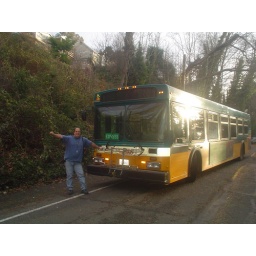
a day after windy storm , road closed by a fallen tree in seattle , few block from alki beach.